Fides (deity)

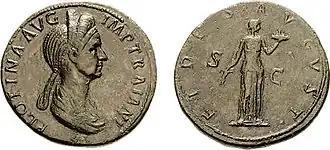
Sestertius struck ca. 112 AD, depicting Pompeia Plotina, the Augusta of the emperor Trajan, with Fides on the reverse

Fides was the goddess of trust, faithfulness, and good faith ("bona fides") in ancient Roman religion. Fides was one of the original virtues to be cultivated as a divinity with ceremonies and temples.